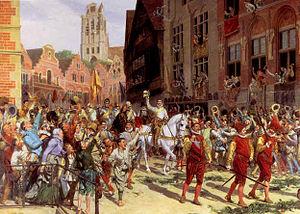
Lucien Alphonse Gros, né le 19 mai 1845 à Wesserling dans le Haut-Rhin et mort le 27 avril 1913 à Poissy, est un peintre français, élève d'Ernest Meissonier.